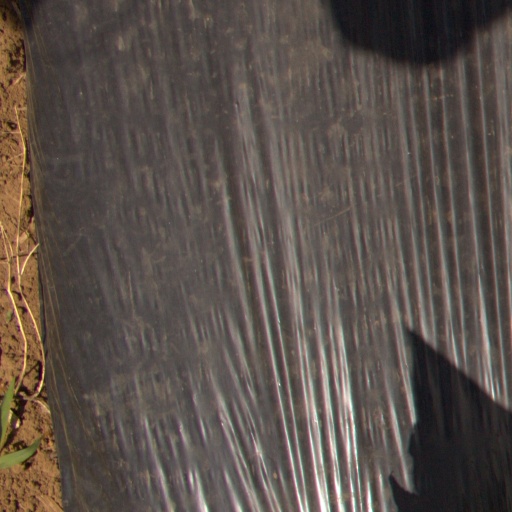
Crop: Jerusalem artichoke